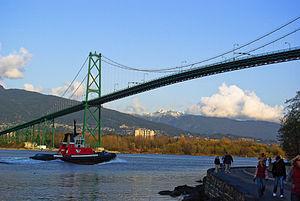
Le Pont Lions Gate à Vancouver, Canada
Voici la liste des lieux historiques nationaux du Canada situé en Colombie-Britannique. En mars 2011, on compte 93 lieux historiques nationaux en Colombie-Britannique, dont 13 sont administrés par Parcs Canada. De ce nombre, il faut rajouté aussi un site qui a perdu sa désignation.